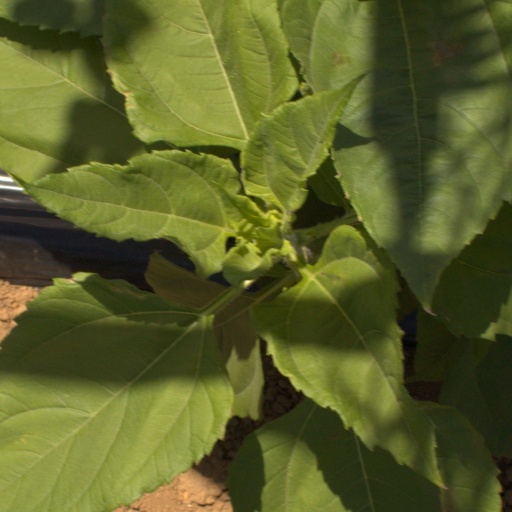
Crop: Jerusalem artichoke